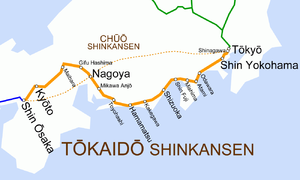
Le Tōkaidō ou Tokaïdo est un axe de circulation japonais important entre Tokyo, Kyoto, Osaka et Kobe.
La ligne Shinkansen Tōkaidō est une ligne à grande vitesse japonaise, affectée au transport de voyageurs entre Tokyo et Osaka. Inaugurée en 1964, il s'agit de la plus ancienne ligne à grande vitesse dans le monde, et de la plus fréquentée du Japon avec 450 000 passagers par jour en 2016.